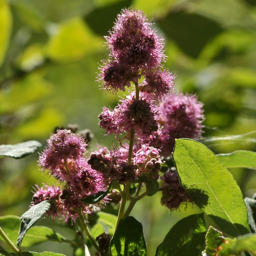
new flowers of biological species in a marshy place